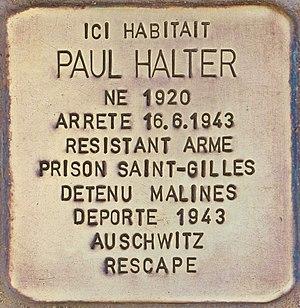
Paul, baron Halter, né le 20 octobre 1920 dans le quartier Plainpalais à Genève et mort le 30 mars 2013 à Molenbeek-Saint-Jean est un résistant et déporté juif, belge par naturalisation de ses parents.